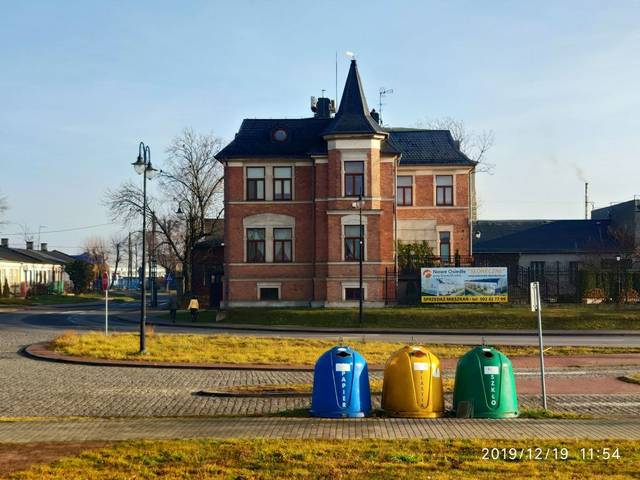
Region: Poland
Coordinates: 51.075, 19.438